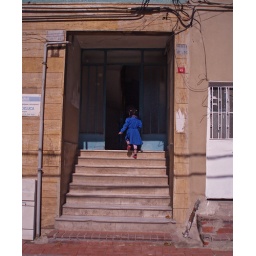
Girl in the blue dress